Meriem (Tarzan)

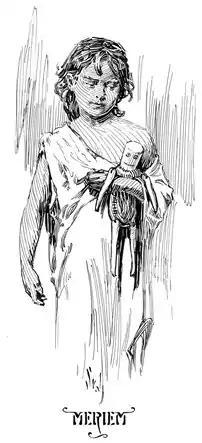
J. Allen St. John illustration from "The Son of Tarzan" (1st ed., 1917), depicting Meriem

Meriem is a character in Edgar Rice Burroughs's series of Tarzan novels, and the heroine of the fourth, "The Son of Tarzan".